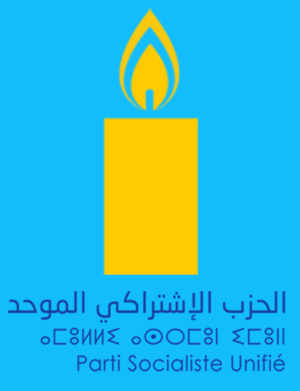
Le Parti socialiste unifié, en arabe : الحزب الإشتراكي الموحد, en berbère : Akabar Anemlay Imunen, anciennement Parti de la gauche socialiste unifiée, est un parti politique laïque marocain de gauche socialiste. Il s'agit du premier et seul parti politique marocain ayant adopté le fonctionnement par courants comme principe de démocratie interne. Il prend comme référentiel un socialisme ouvert, visant une société plus équitable, soutenant les classes sociales défavorisées ainsi que les valeurs de la démocratie et de la modernité, et l'instauration d'un Maroc de citoyennes et de citoyens et non un Maroc de « sujets ».